Tomato bushy stunt virus

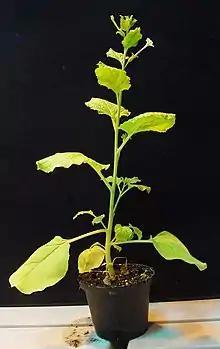
"N. benthamiana", a common experimental host for TBSV.

TBSV has a broad host range under experimental conditions and has been reported to infect over 120 plant species spanning 20 families. However, under natural conditions its range is much narrower and generally comprises crop vegetables and ornamental plants. It was first identified in tomato plants and also has been documented to affect apple, artichoke, cherry, grapevine, hops, and pepper. Although it causes significant loss of yield in tomato plants, it is not considered an economically significant pathogen. It is, however, a very well-established model system for the study of plant viruses, usually through experimental infection of "Nicotiana benthamiana" or "Nicotiana clevelandii", relatives of tobacco plants in which TBSV can cause systemic infection. Notably, the common model plant "Arabidopsis thaliana" is not a host. TBSV can also replicate in yeast in laboratory conditions.